Dog Blood

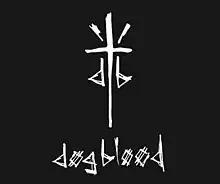
Dog Blood logo

Dog Blood is a side duo of DJs and producers formed in 2012 by music producers Skrillex and Boys Noize. Their debut single, "Next Order / Middle Finger", was released on August 12, 2012, on Beatport and iTunes and other music streaming platforms. The song "Next Order" managed to reach #1 on Beatport's Techno chart.